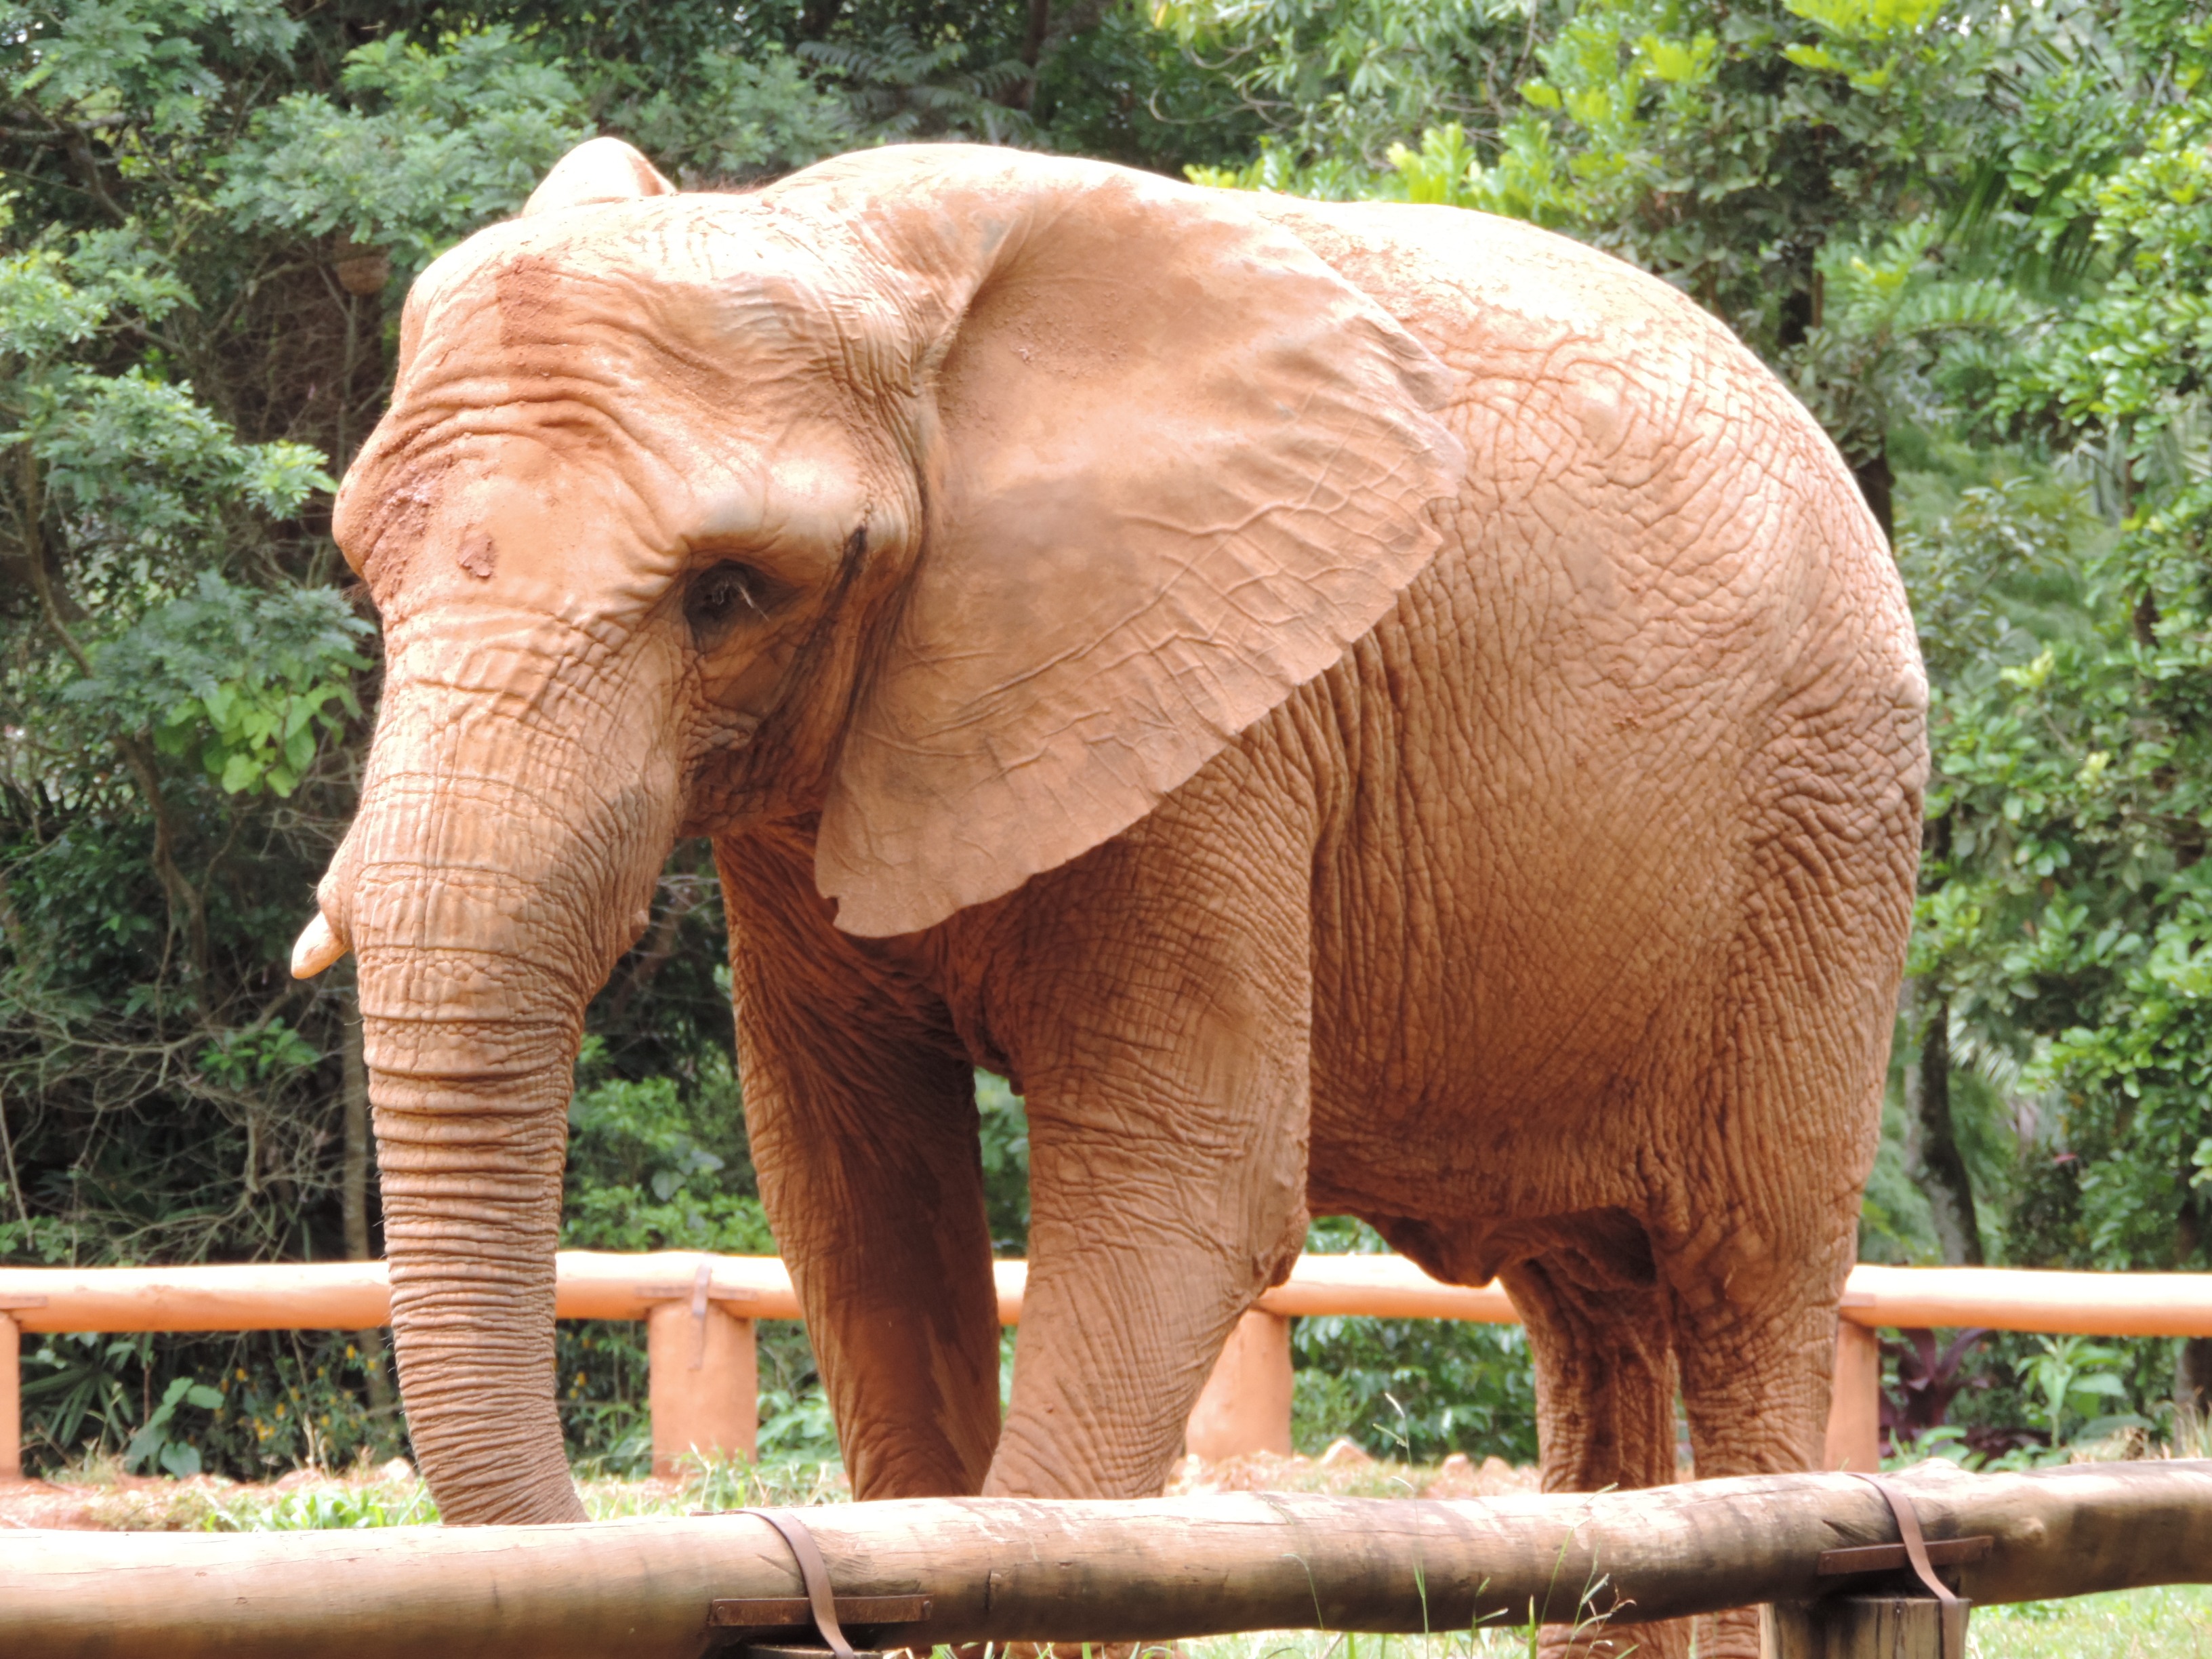
wildlife, wild, zoo, mammal, fauna, elephant, great, safari, indian elephant, african elephant, elephants and mammoths